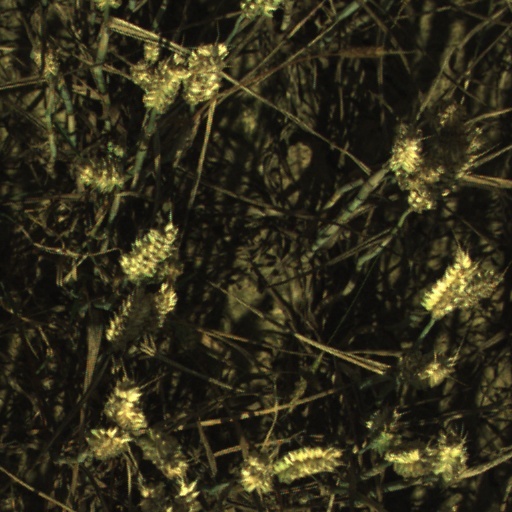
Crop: wheat